Discovery Rupes

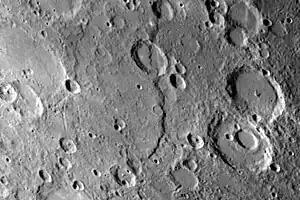
Mariner 10 mosaic

Discovery Rupes is an escarpment on Mercury approximately long and high, located at latitude 56.3 S and longitude 38.3 W. It was formed by a thrust fault, thought to have occurred due to the shrinkage of the planet's core as it cooled over time. The scarp cuts through Rameau crater. It was discovered by "Mariner 10".